BSD Daemon

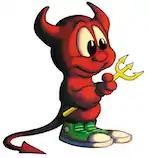
The BSD Daemon as drawn by John Lasseter, whose take on the BSD mascot first showed up on a book cover in 1988. This image is from Walnut Creek CDROM for FreeBSD 2.0

The later, more popular versions of the BSD Daemon were drawn by animation director John Lasseter beginning with an early greyscale drawing on the cover of the "Unix System Manager's Manual" published in 1984 by USENIX for 4.2BSD. Its author/editor Sam Leffler (who had been a technical staff member at CSRG) and Lasseter were both employees of Lucasfilm at the time. About four years after this Lasseter drew his widely known take on the BSD Daemon for the cover of McKusick's co-authored 1988 book, "The Design and Implementation of the 4.3BSD Operating System". Lasseter drew a somewhat lesser-known running BSD Daemon for the 4.4BSD version of the book in 1994.